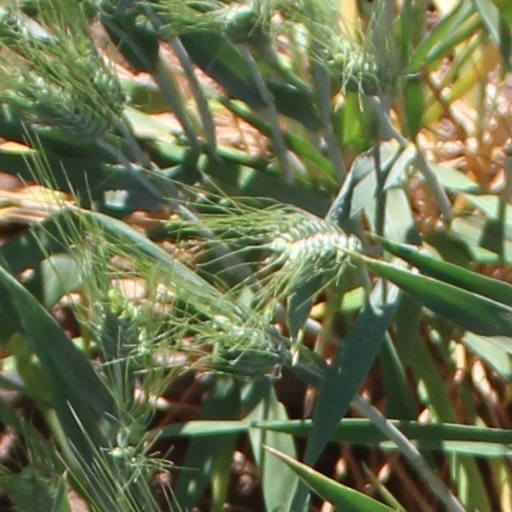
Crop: wheat